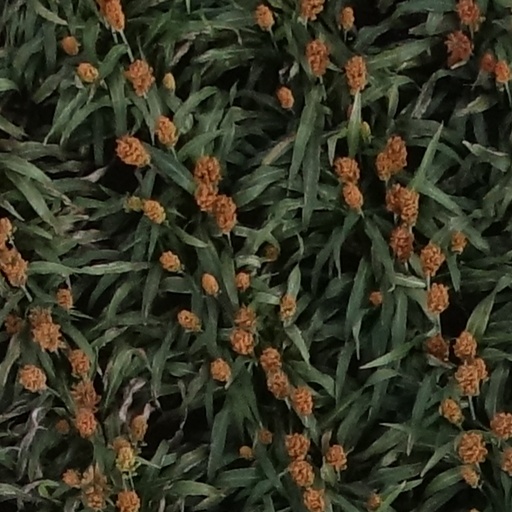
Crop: sorghum